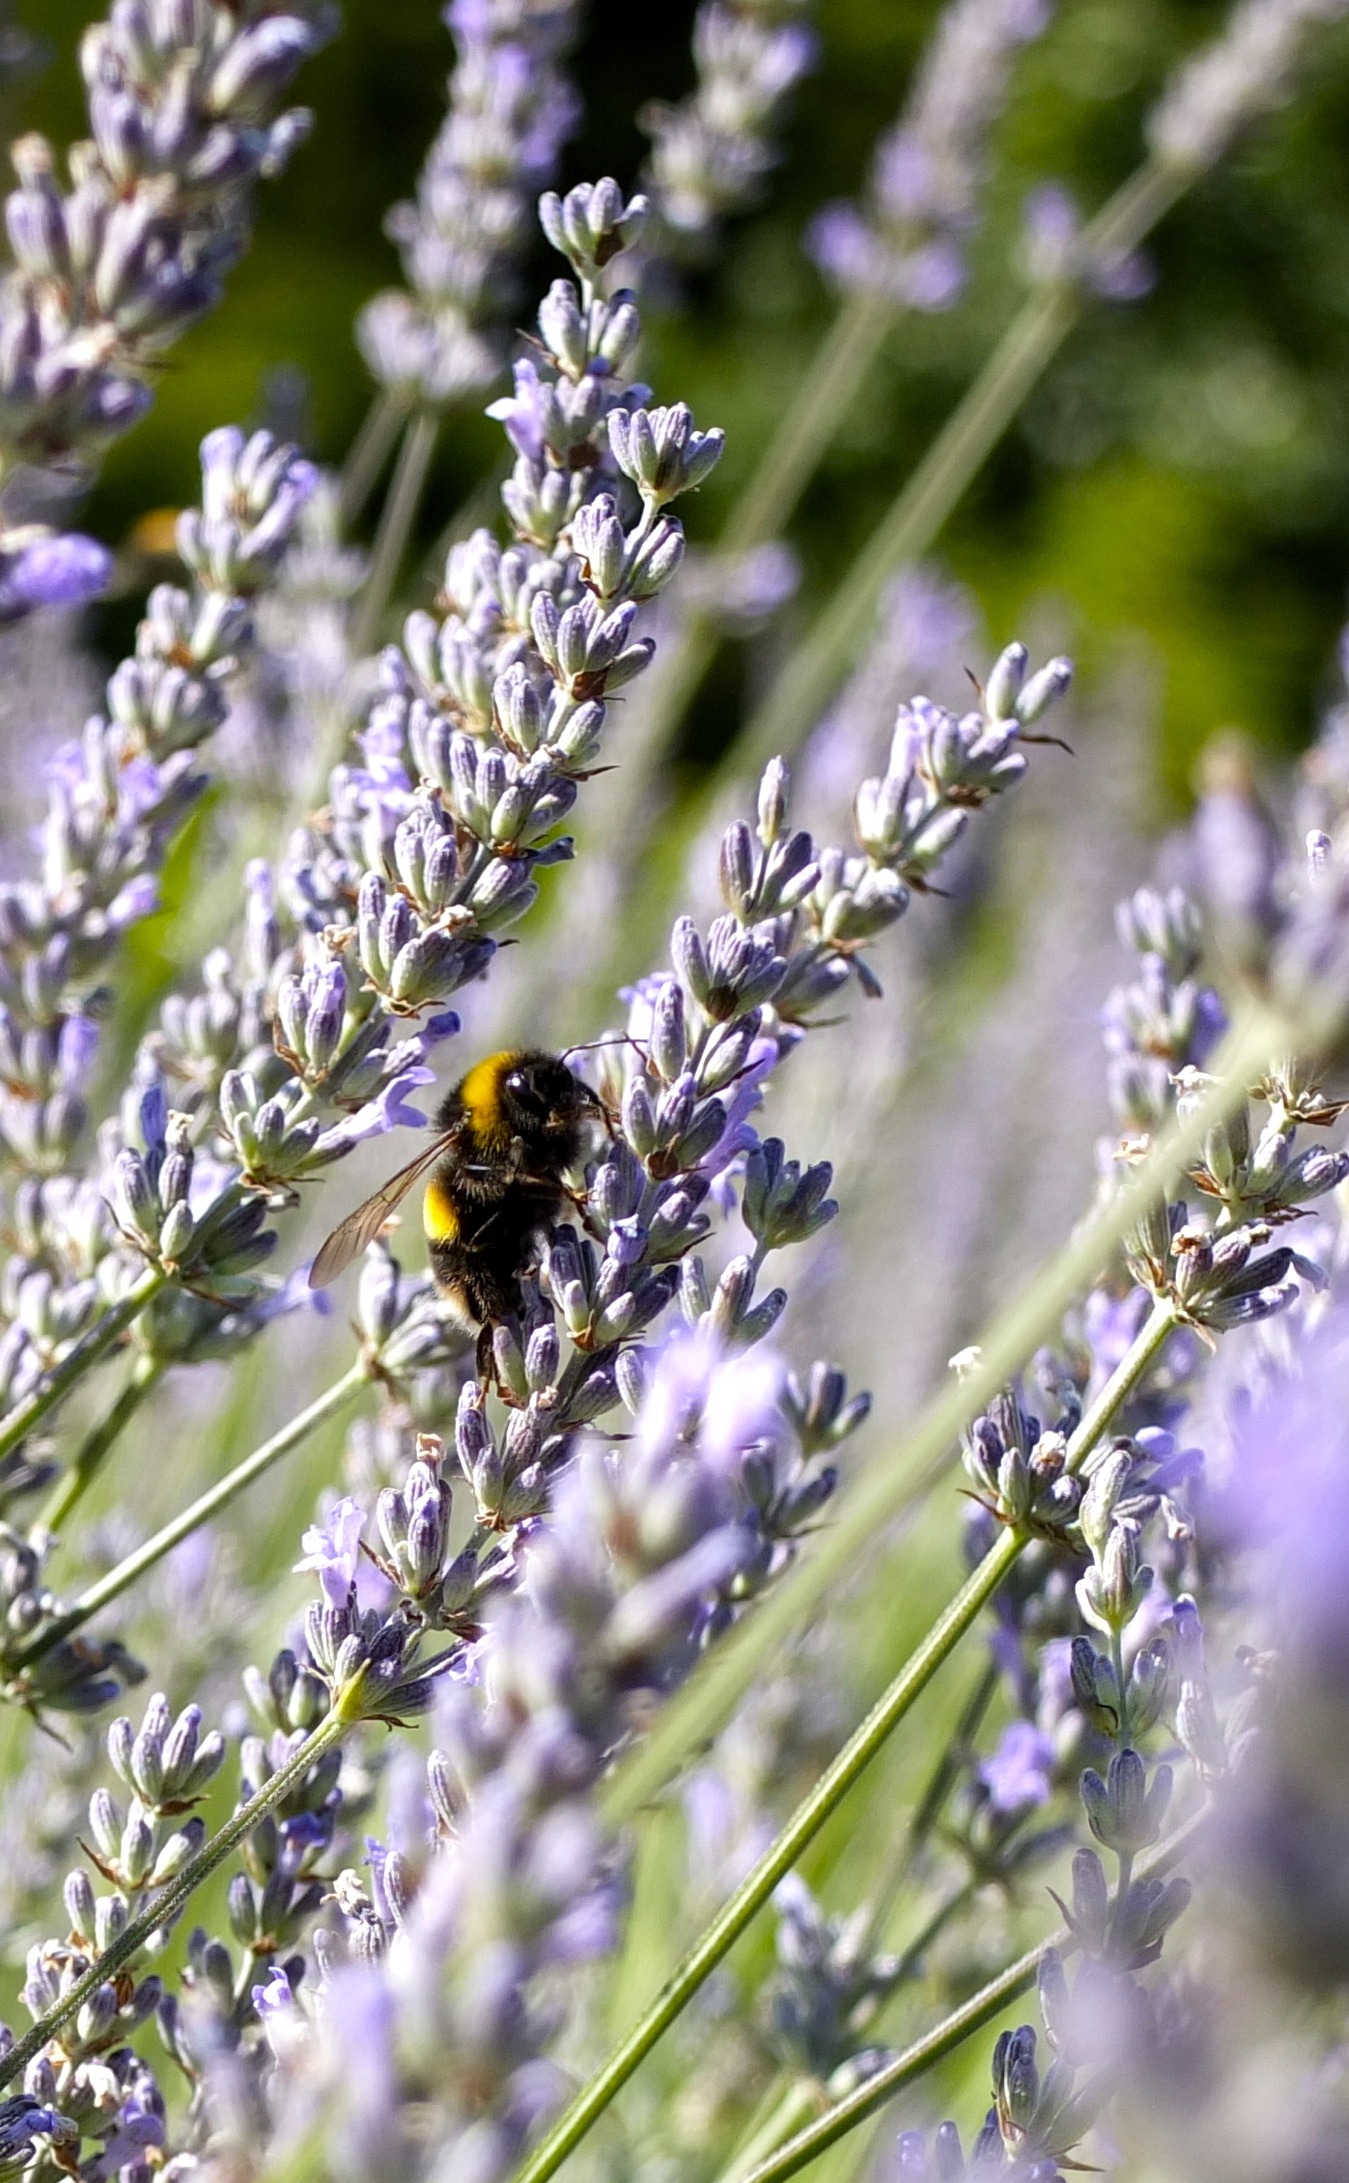
nature, grass, blossom, plant, meadow, flower, purple, bloom, summer, pollination, herb, insect, macro, botany, garden, close, flora, lavender, wildflower, flowers, violet, bee, macro photography, flowering plant, honey bee, lavender blossom, lavender flowers, true lavender, land plant, membrane winged insect, english lavender, french lavender